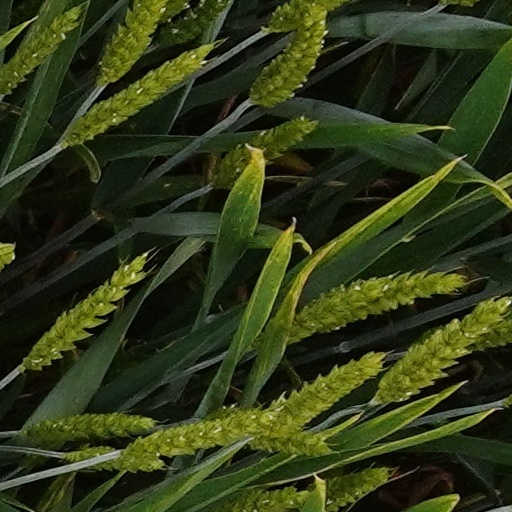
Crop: wheat